TAG Heuer Monaco

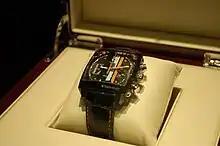
The Monaco 24.

In the 2009 BaselWorld, TAG Heuer introduced a concept watch called the Monaco 24. Named in honor of the 24 Hours of Le Mans race and bearing the distinctive striping of the Gulf Oil color livery, the watch takes its design cues from the Le Mans Prototypes that participate in the annual classic.